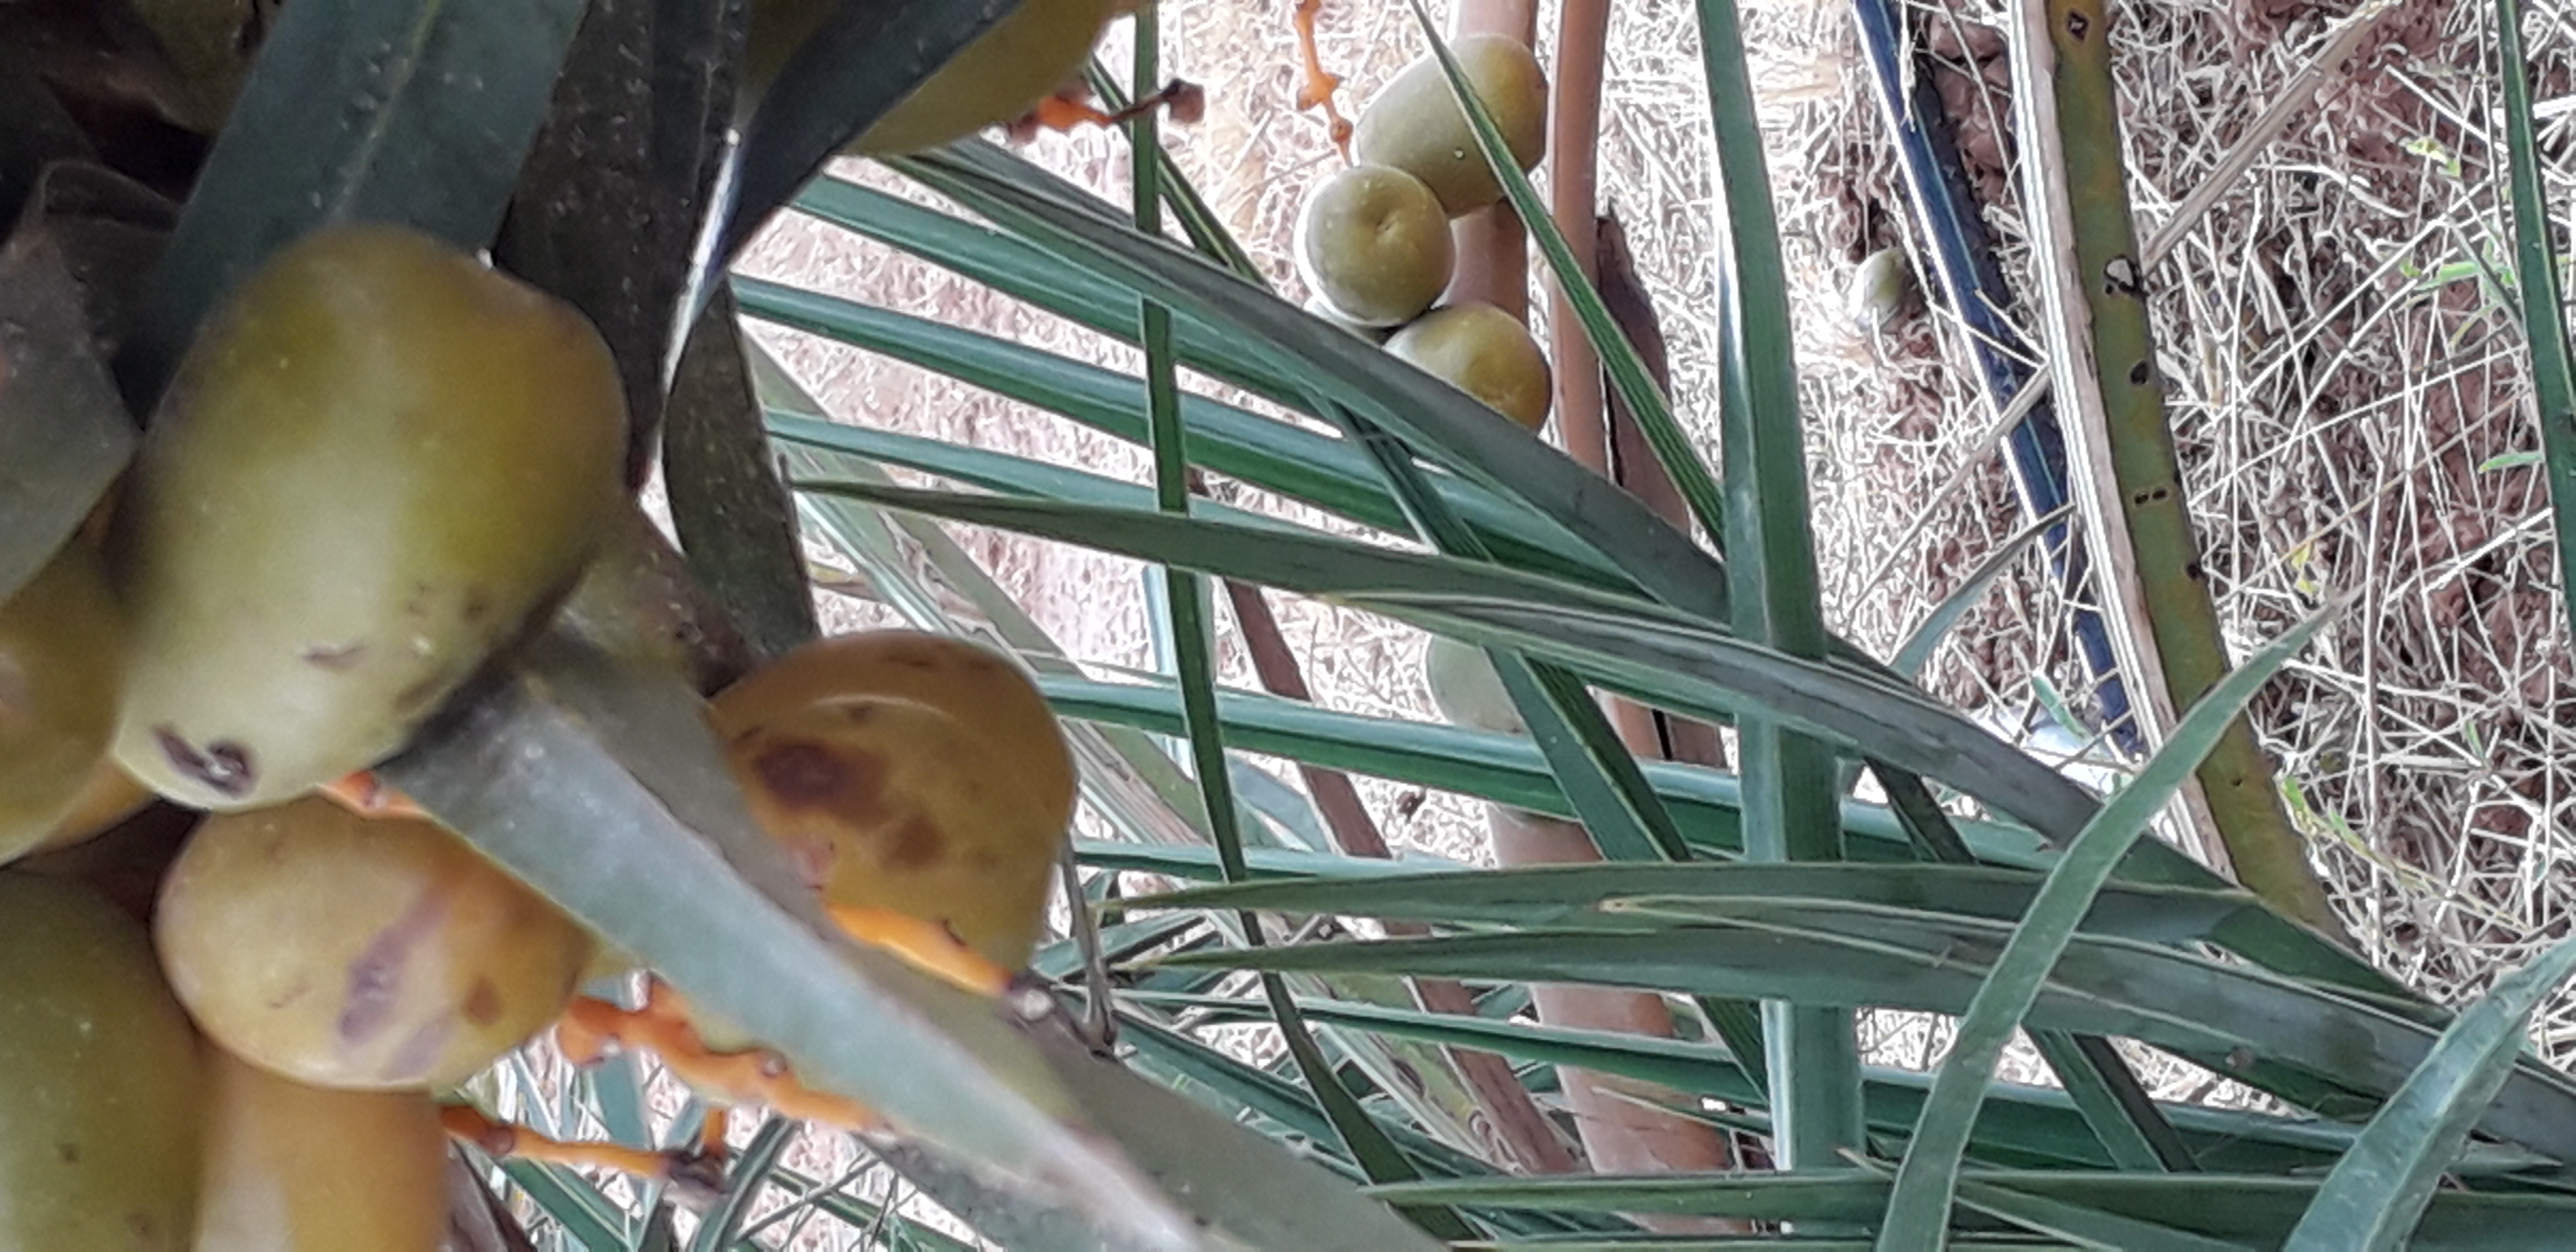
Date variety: Boufagous